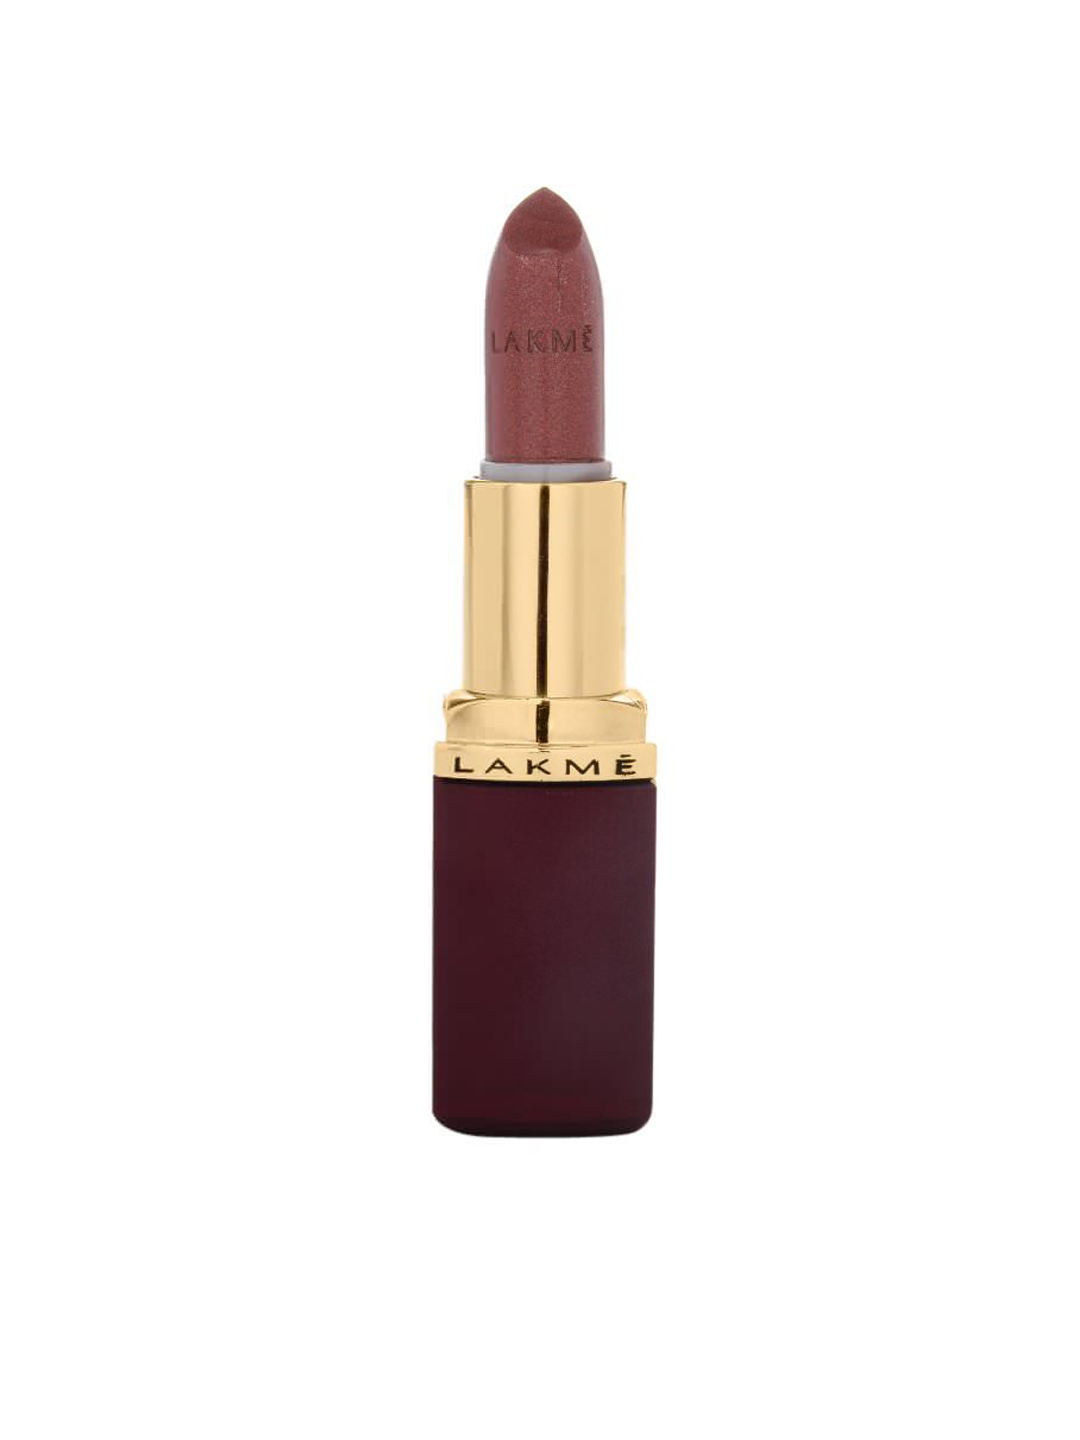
Lakme Enrich Satins Lipstick 136
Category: Personal Care / Lips / Lipstick
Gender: Women
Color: Purple
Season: Spring 2017
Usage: NA